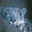
Label: leopard